Moračnik Monastery

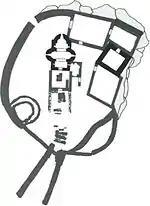
Plan of Moračnik Monastery

a stone wall and consisted of the following buildings: a church dedicated to the Holy Mother of God, residence, communal dining-hall and a tower with a chapel on top.